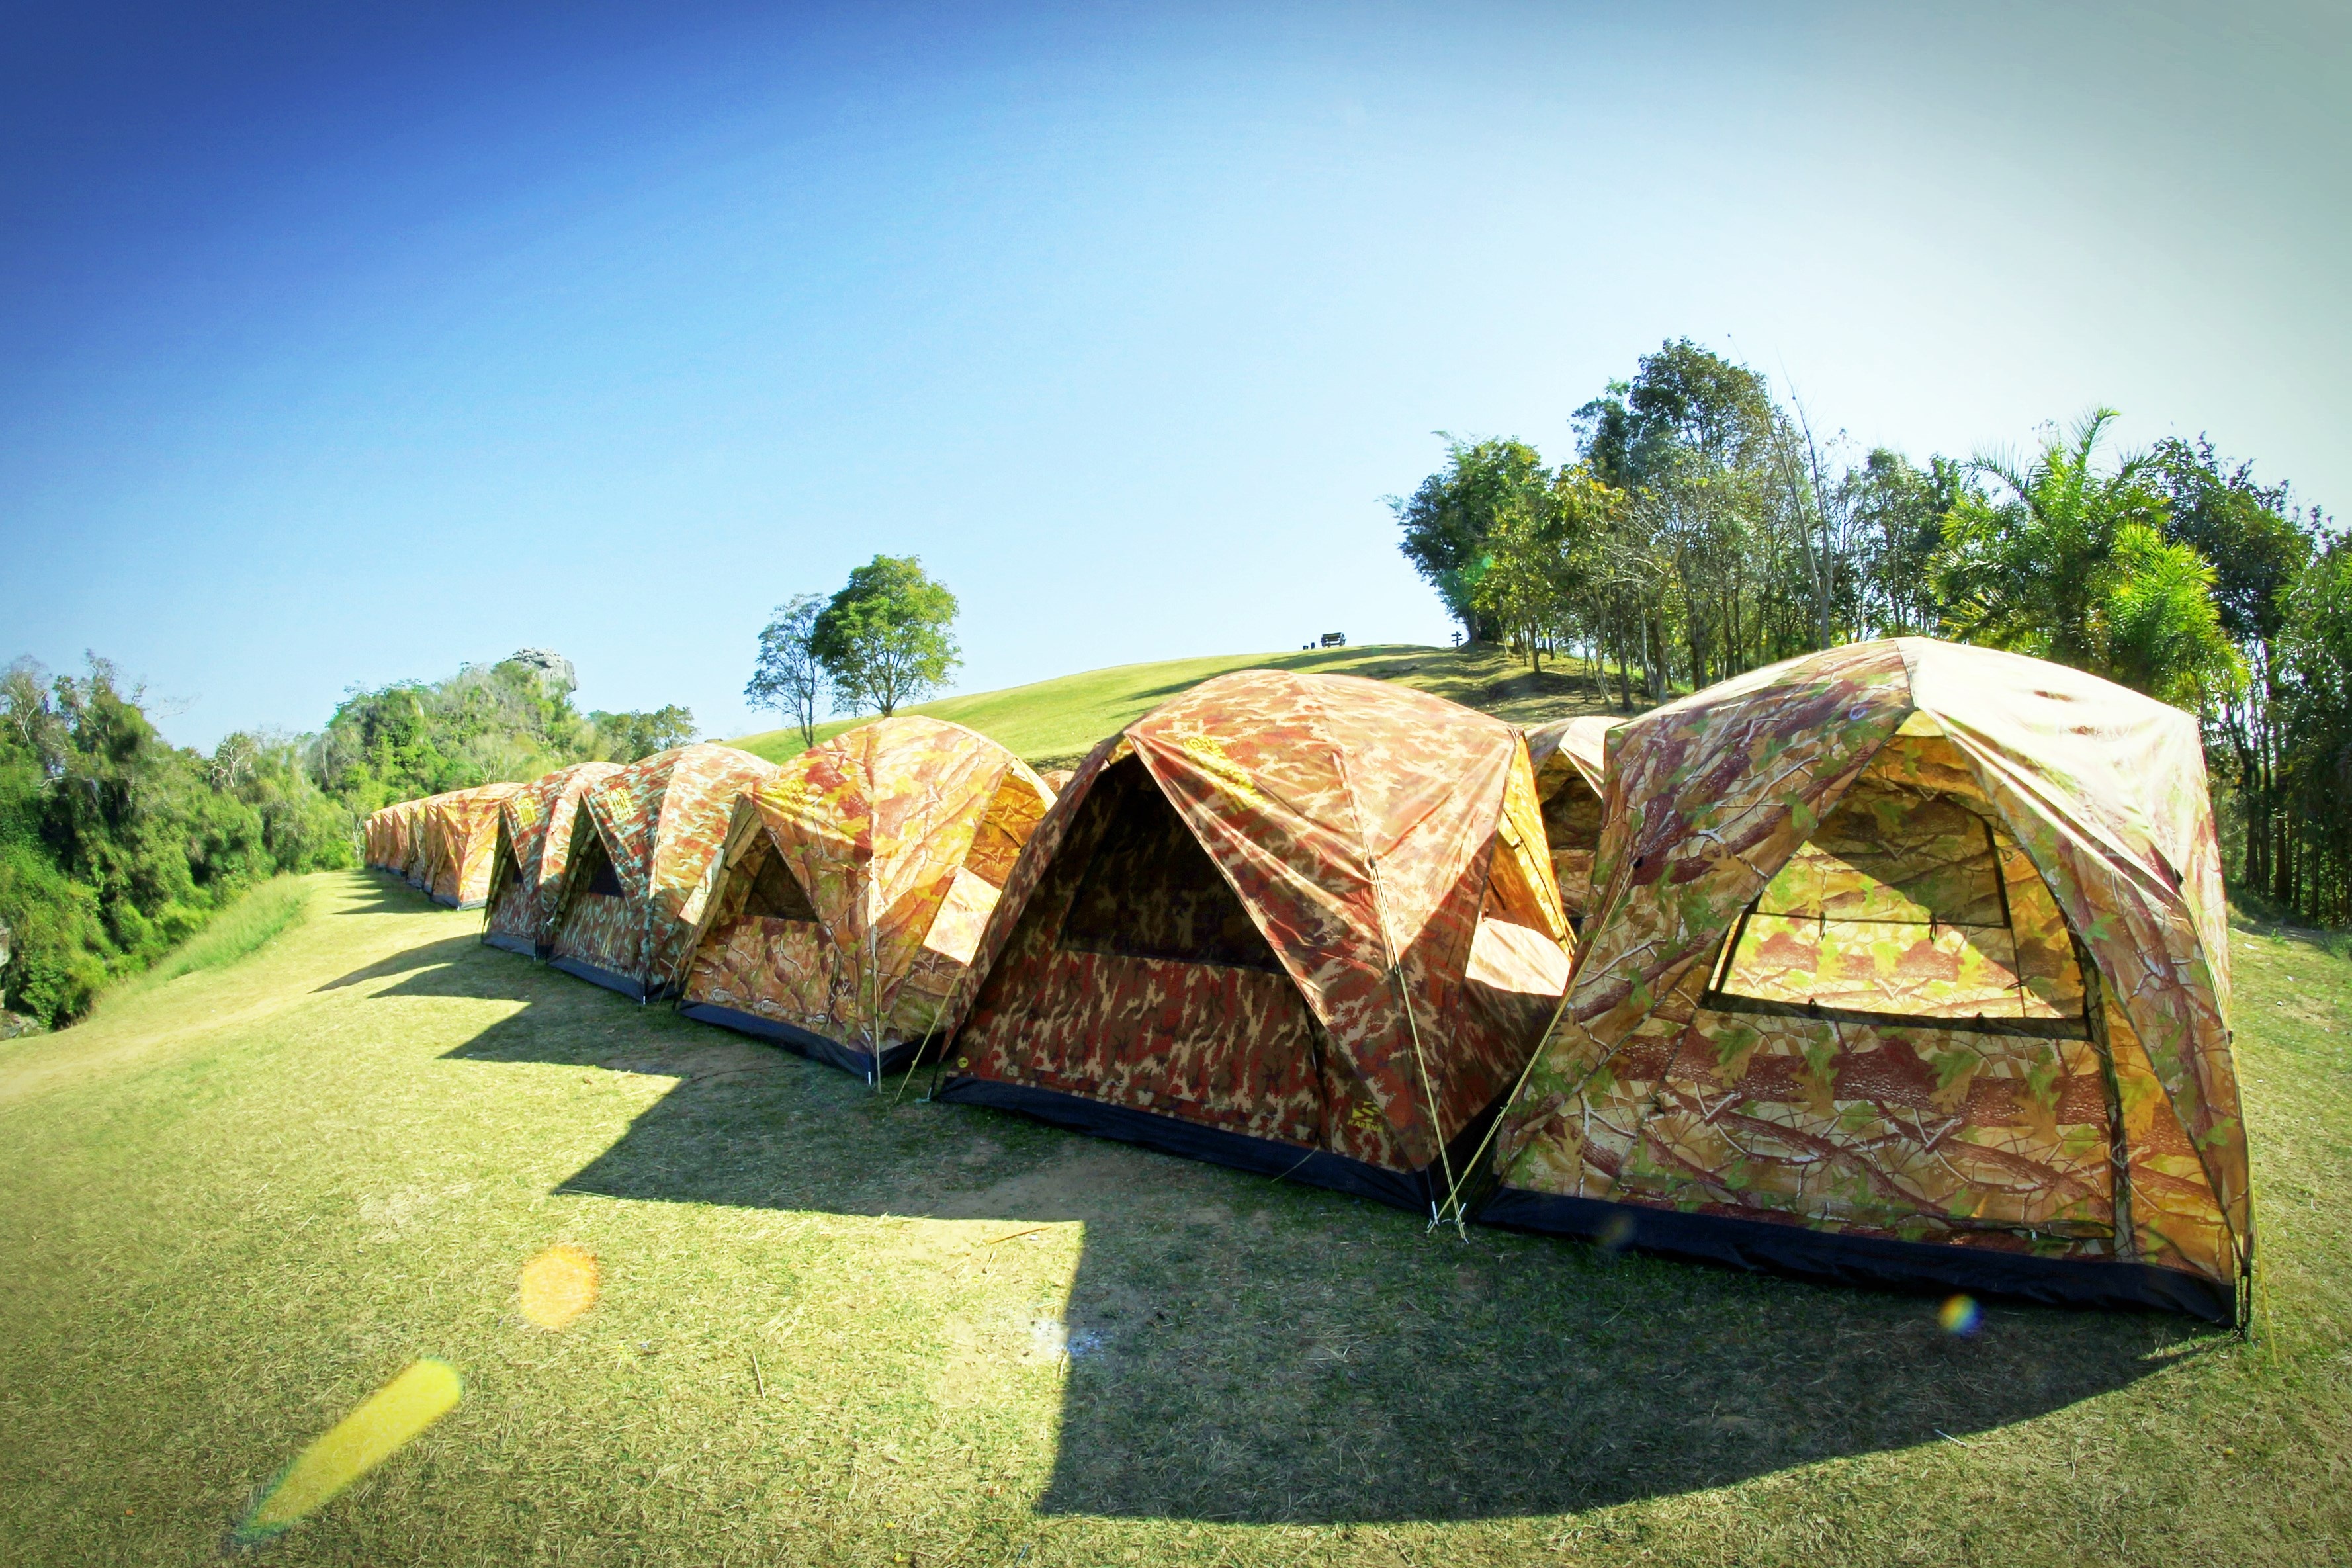
landscape, tree, nature, forest, grass, outdoor, mountain, sky, wood, sun, hiking, ground, hill, adventure, stone, summer, travel, hut, wild, green, vehicle, journey, natural, park, holiday, tourism, tent, thailand, activity, geology, camp, forrest, historical, viewpoint, shape, top, phitsanulok, rural area, phetchabun